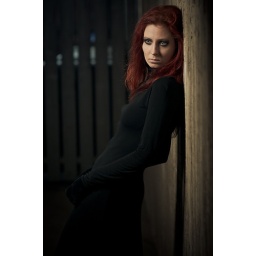
Model: Xeniya BalsaraSetup: Soft box cam left. Gridded flash against background wall cam left. Triggered by PW &amp;amp; sensor.